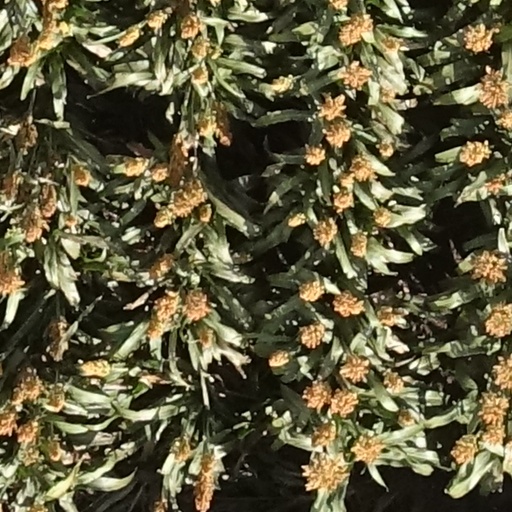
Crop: sorghum